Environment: real
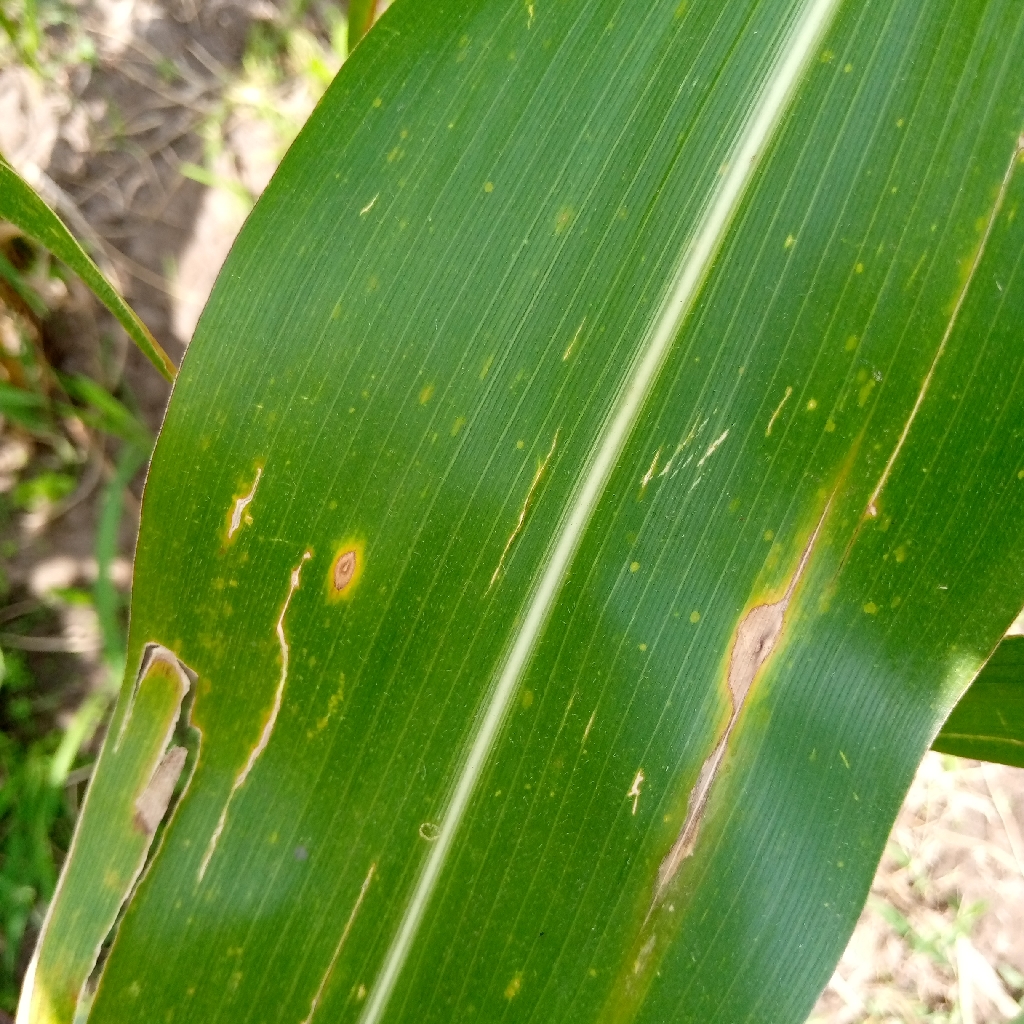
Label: northern_corn_leaf_blight